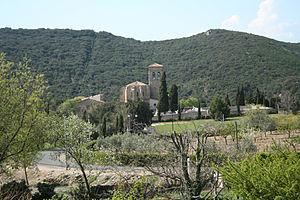
Vailhan (Hérault)- église Notre-Dame.